Dudley Leavitt Pickman

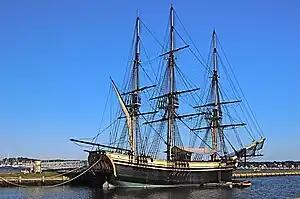
"Friendship" of Salem – replica of early East Indiaman owned by Dudley Leavitt Pickman and partners

Initially a partner of the Salem trading firm of Stone, Silsbees, Pickman & Allen, Pickman later became one of two partners of the firm of Silsbee & Pickman, one of the largest Salem trading houses, operated by Nathaniel Silsbee and Pickman. Pickman made much of his early fortune from trade with India. He later helped finance some Indian factories as an owner. His firm was so influential that was known in Salem as "The Old East-India Company".